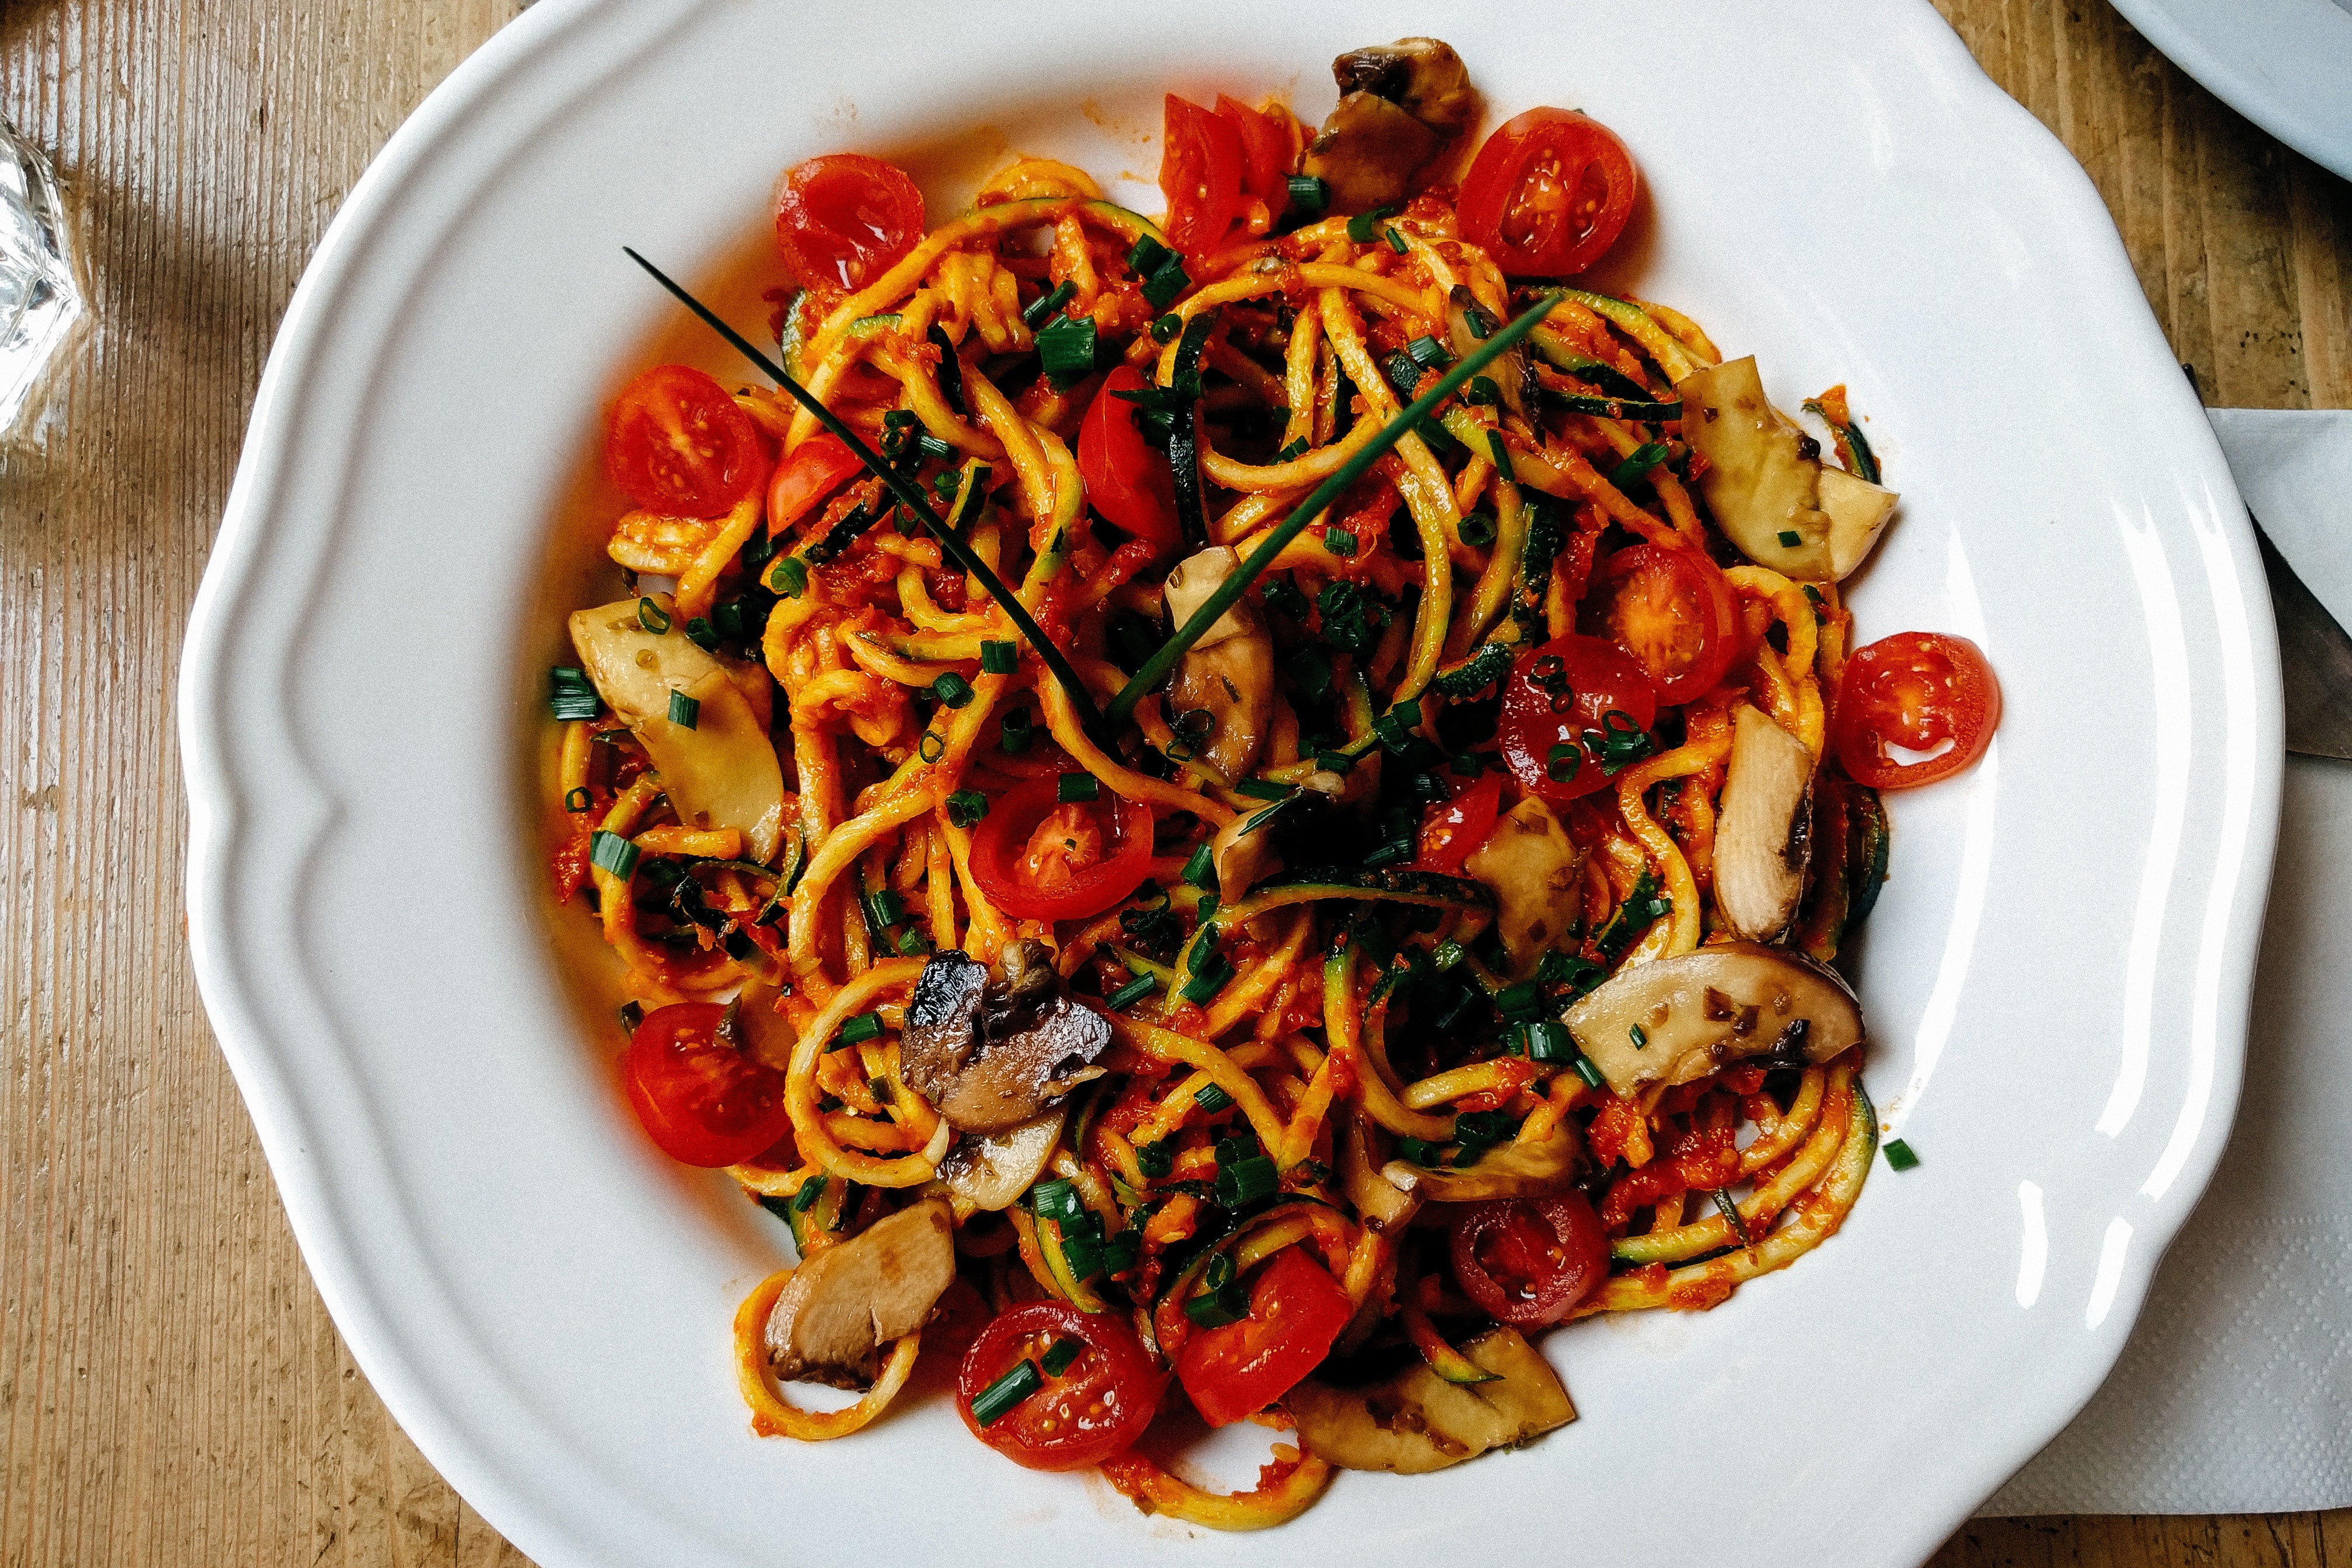
dish, food, cuisine, ingredient, spaghetti alla puttanesca, spaghetti, produce, italian food, staple food, recipe, meat, vegetarian food, capellini, linguine, vegetable, spaghetti alle vongole, caponata, bigoli, pasta, chinese food